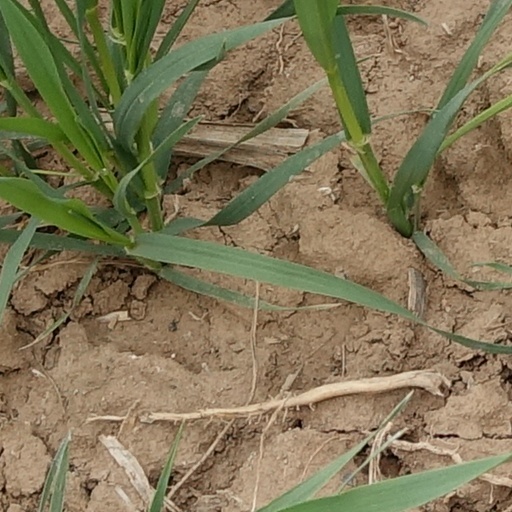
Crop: wheat